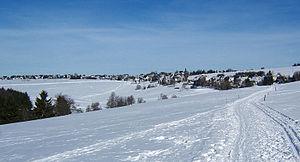
Neustadt am Rennsteig est une municipalité allemande du land de Thuringe, dans l'arrondissement d'Ilm, au centre de l'Allemagne. En 2015, sa population est de 942 habitants.